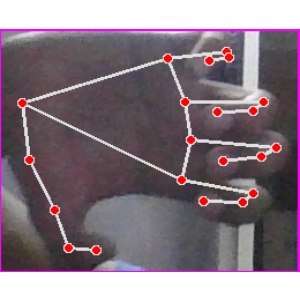
अक्षर: त